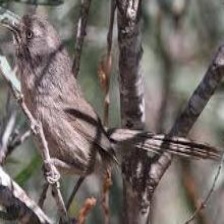
Species: WRENTIT
Scientific name: CHAMAEA FASCIATA